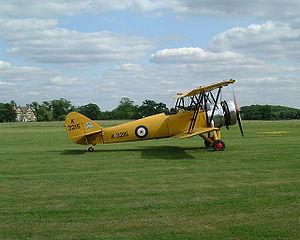
Les Avro Tutor et Prefect sont des avions d'entraînement militaire britanniques de l'entre-deux-guerres. L'Avro Tutor a succédé en 1933 à l'Avro 504 comme avion d'entraînement de base dans la Royal Air Force et le Prefect, plus polyvalent, a été adopté par de nombreuses forces armées. Ils ont donné naissance à une version allégée, l'Avro Cadet.